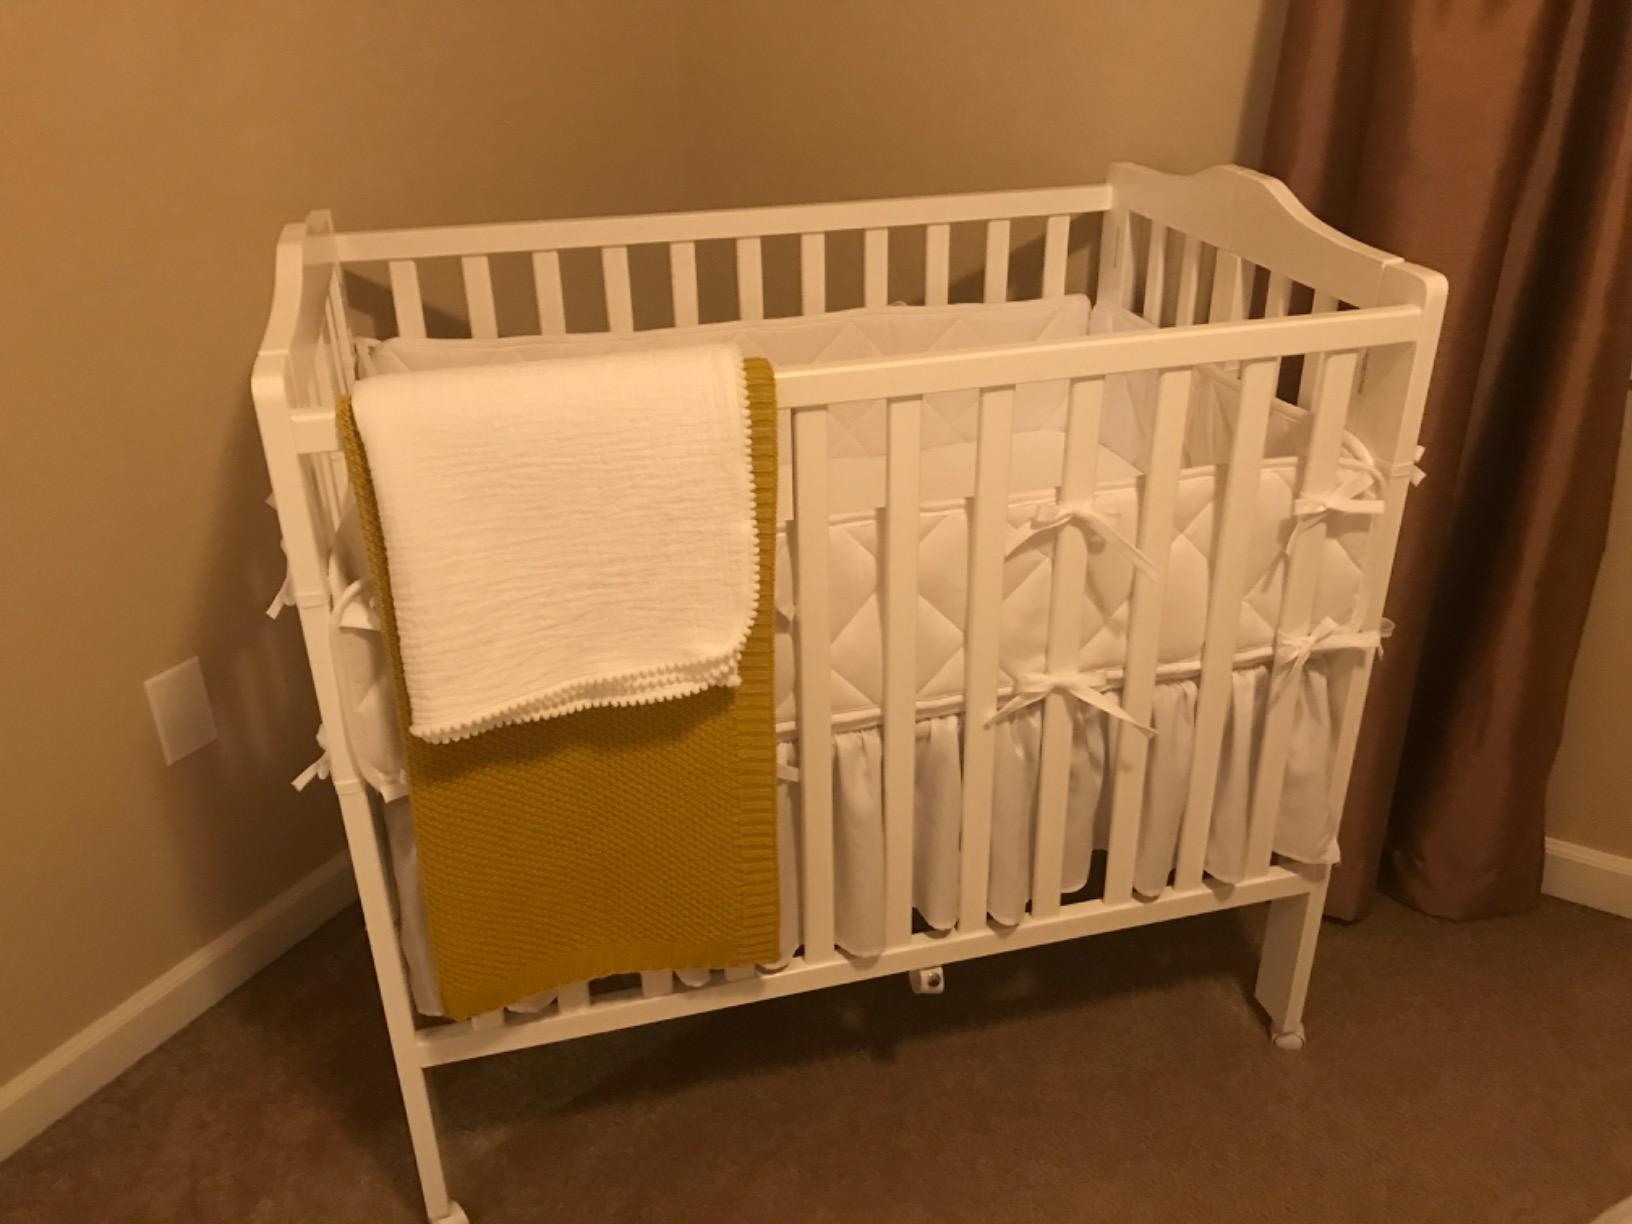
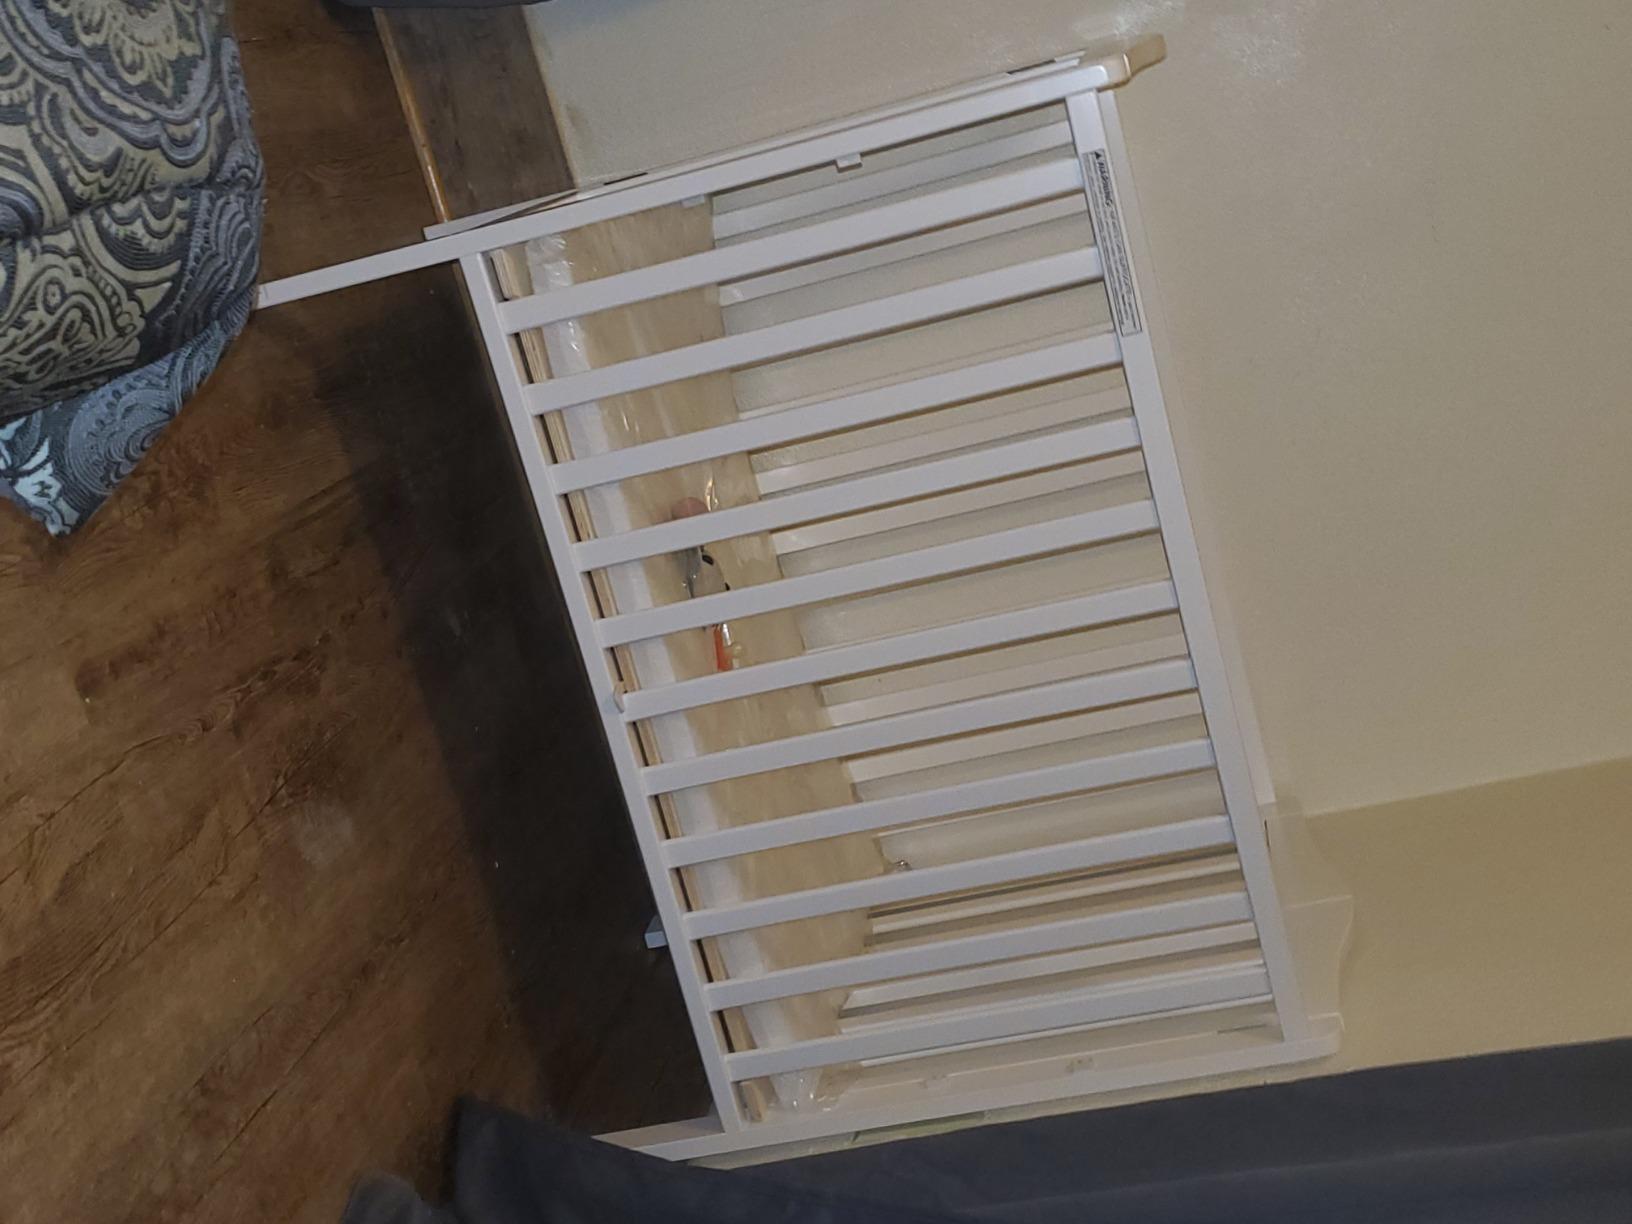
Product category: products_crib
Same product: yes